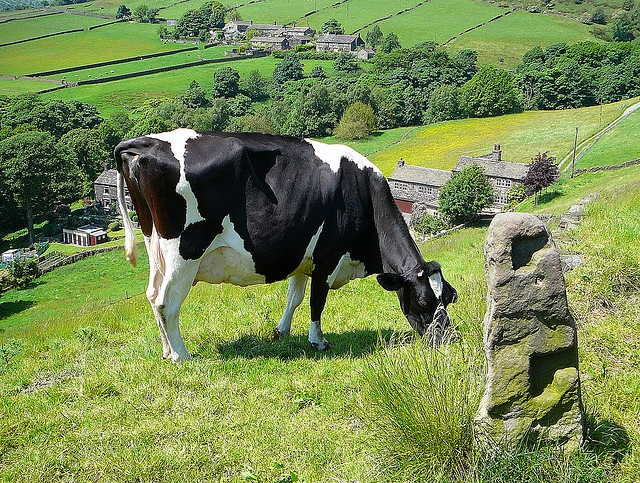
A cow grazes on top of a hill.
A cow on a hill eats from the grass.
A brown and white cow standing on top of a green field.
Cow grazing in green, wide open area with landscape below.
A cow grazing on a hill near a village.